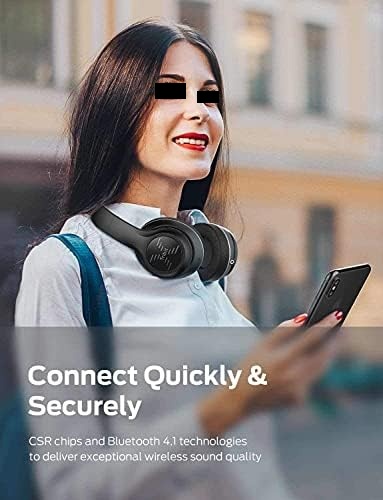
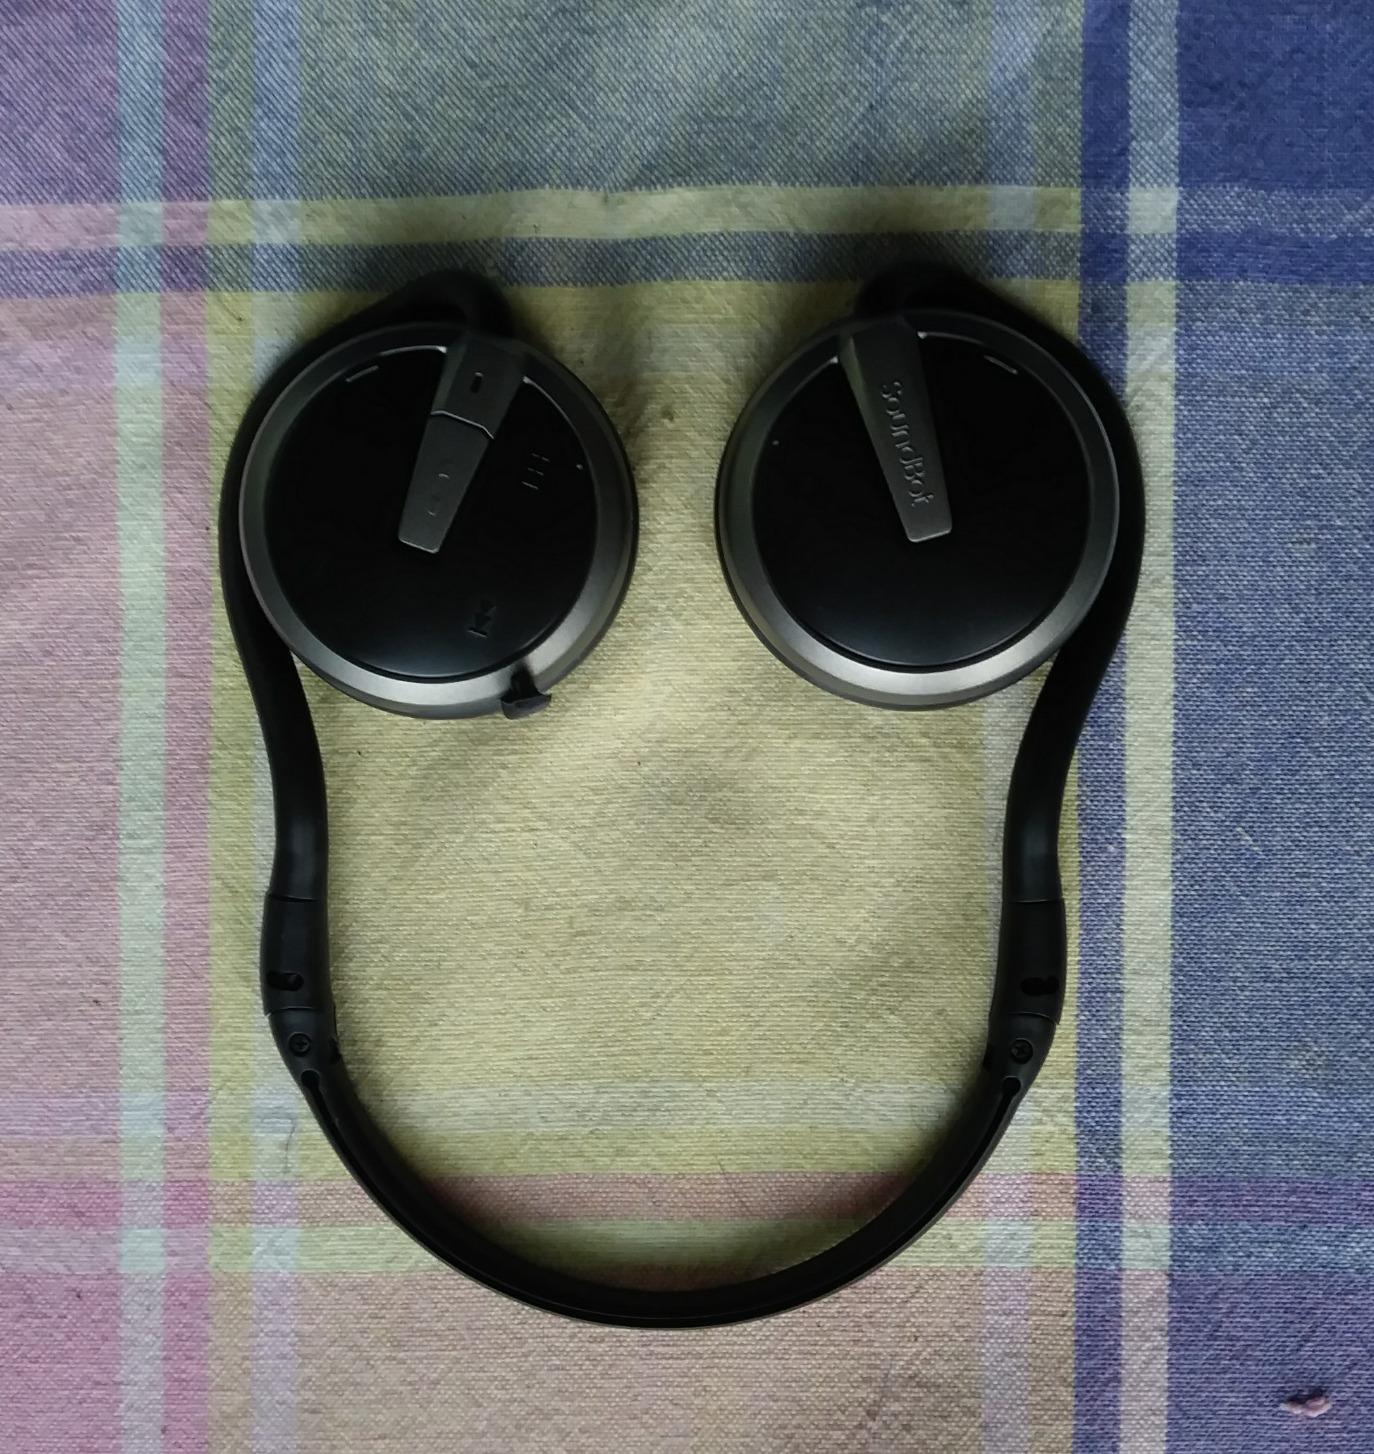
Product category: headphones
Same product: no